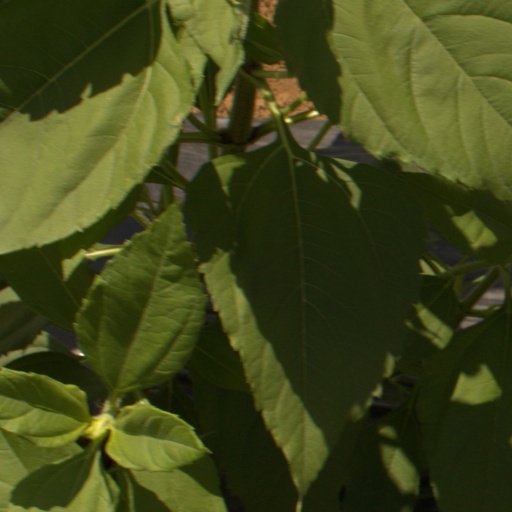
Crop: Jerusalem artichoke